Jesús Comín Sagüés

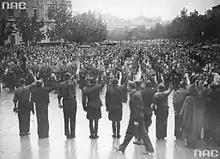
Zaragoza, late 1936

During the early months of the Republic Comín emerged as engaged in a number of Jaimist initiatives going far beyond the regional realm and with major nationwide impact. In June 1931 he contributed to reformatting of Requeté from a self-defense militia to a paramilitary formation; more importantly, in the autumn of that year and with a group of senior Carlist leaders he took part in preliminary talks with the Alfonsist politicians, intended as preparations for a would-be dynastical agreement. Fully authorized by Don Jaime, they met with the Alfonsinos in San Sebastián, leading later to the so-called Pacto de Territet. Comín's stance on dynastical agreement is not clear; later that year he was noted as speaking against any common monarchist movement, including sort of a monarchist shirt organization.